Golden Fleece

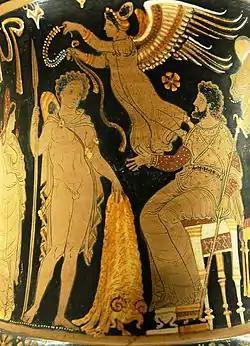
Jason returns with the Golden Fleece, shown on an Apulian red-figure calyx krater, –330 BC

In Greek mythology, the Golden Fleece is the fleece of the golden-woolled, winged ram, Chrysomallos, that rescued Phrixus and brought him to Colchis, where Phrixus then sacrificed it to Zeus. Phrixus gave the fleece to King Aeëtes who kept it in a sacred grove, whence Jason and the Argonauts stole it with the help of Medea, Aeëtes' daughter. The fleece is a symbol of authority and kingship.